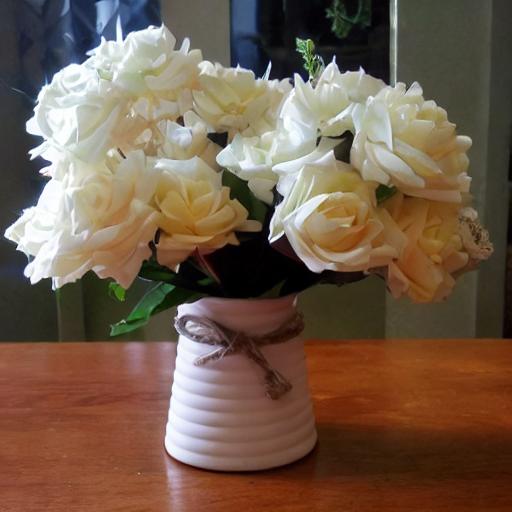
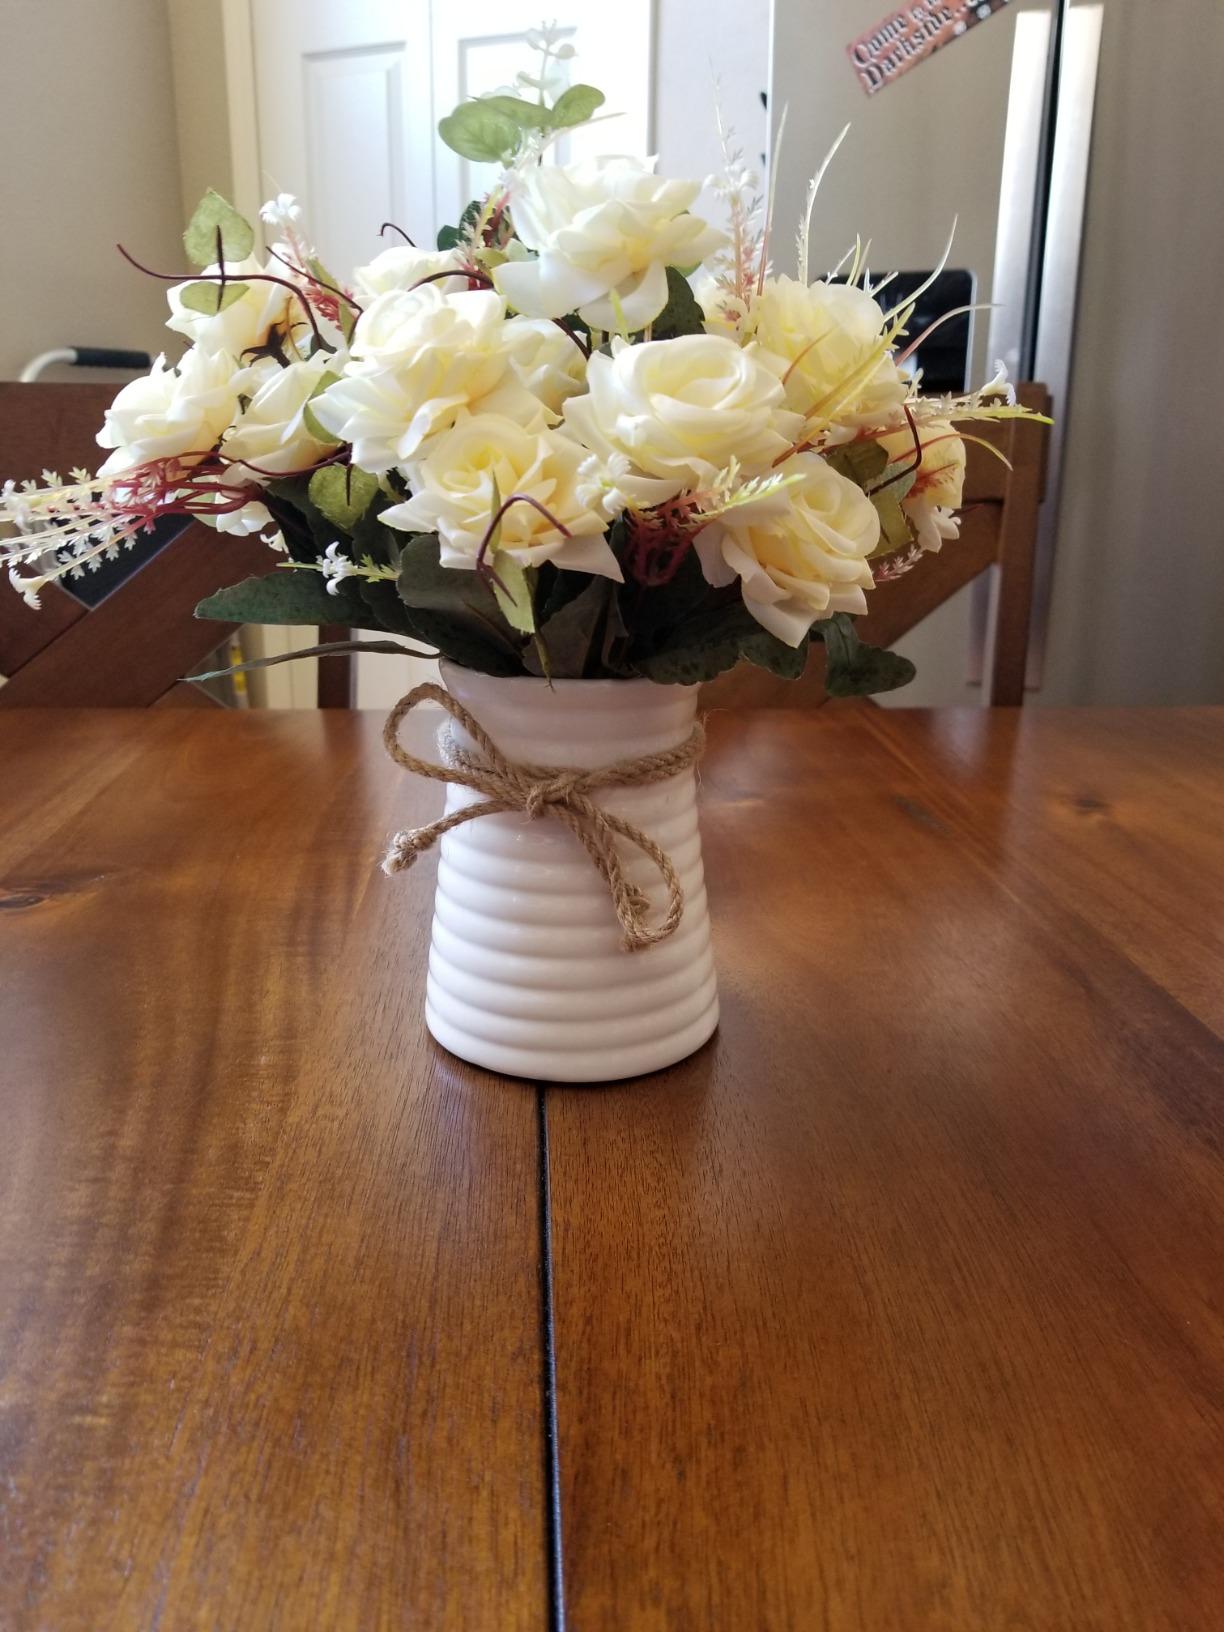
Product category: vase
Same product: no